Western grasswren

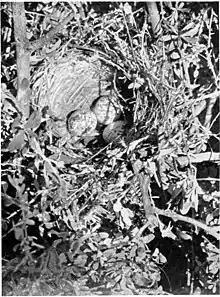
Nest and eggs, East Murchison district

The species once occurred through much of southwestern Australia, with an outlying subspecies in the Gawler Ranges of South Australia. The range of the nominate subspecies, which used to inhabit inland locations, has contracted westwards to the Shark Bay region since 1910. The cause is probably the decline in habitat quality resulting from overgrazing, which has reduced the availability of cover and nesting sites. Its preferred habitat is low, often "Acacia" dominated, semiarid shrubland, no more than a metre in height, that forms densely foliaged clumps and thickets.